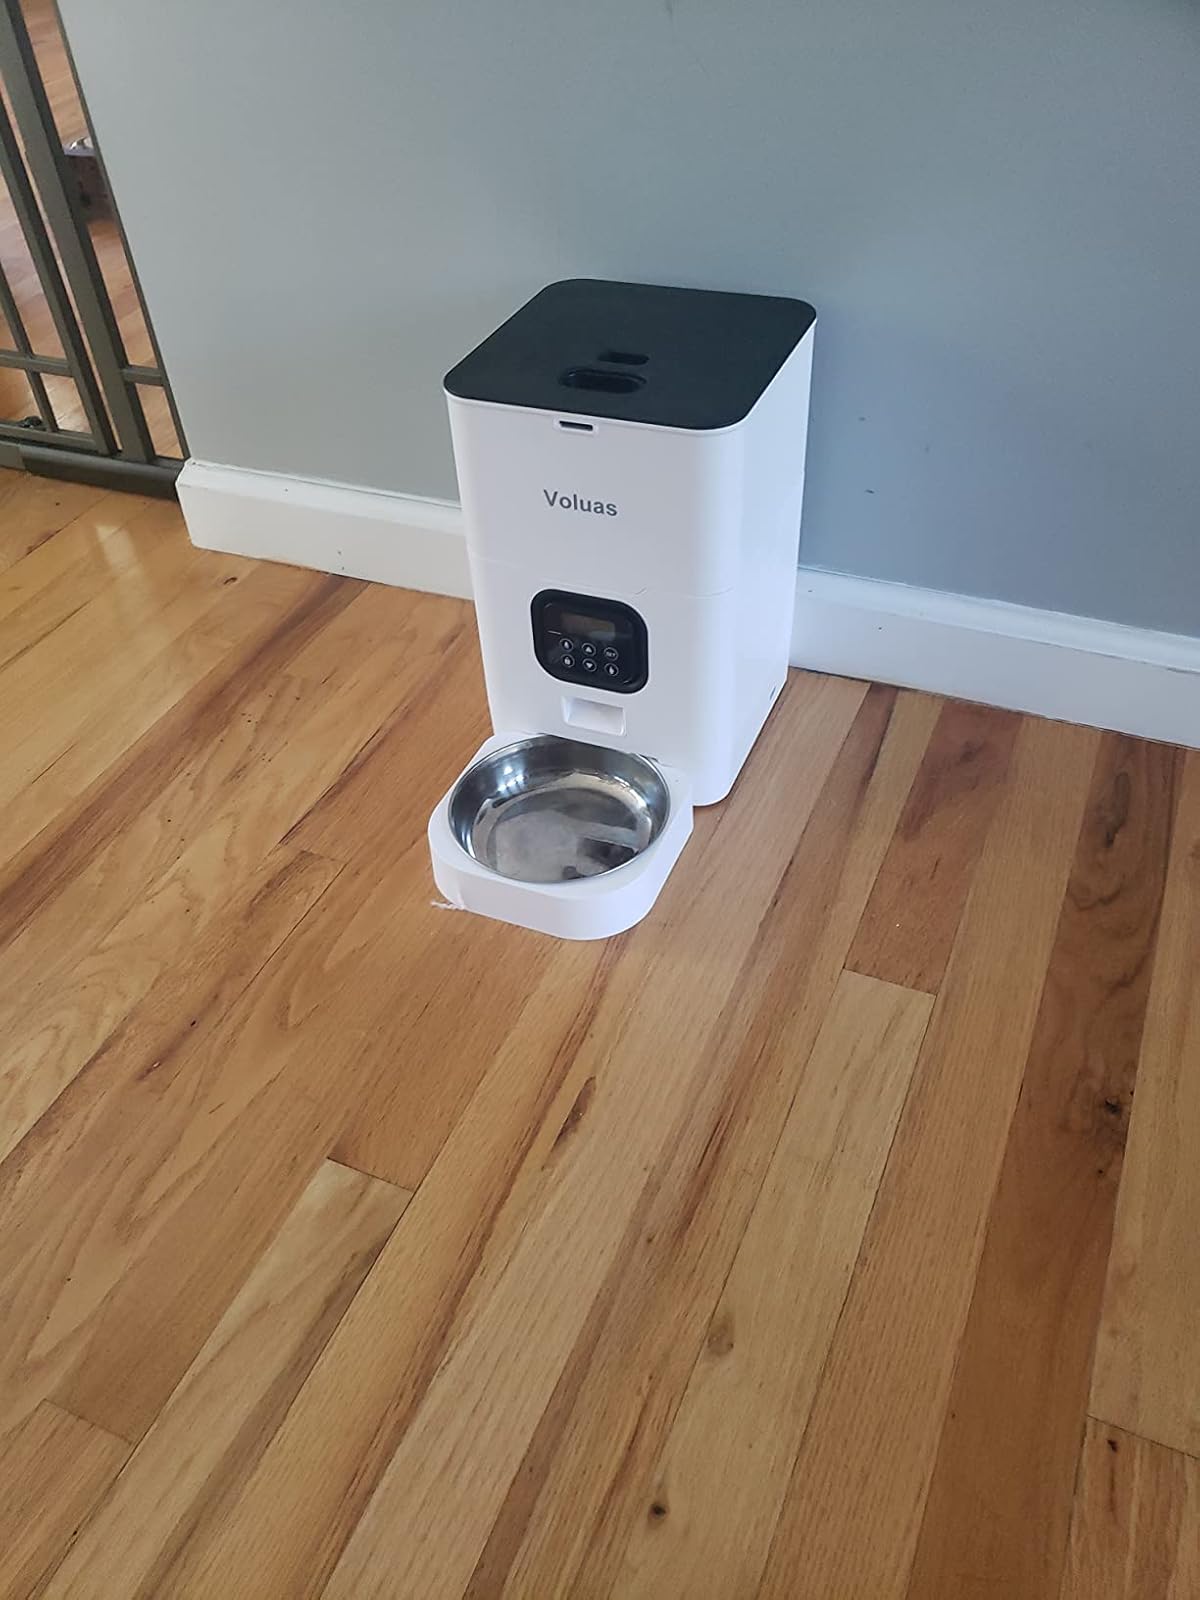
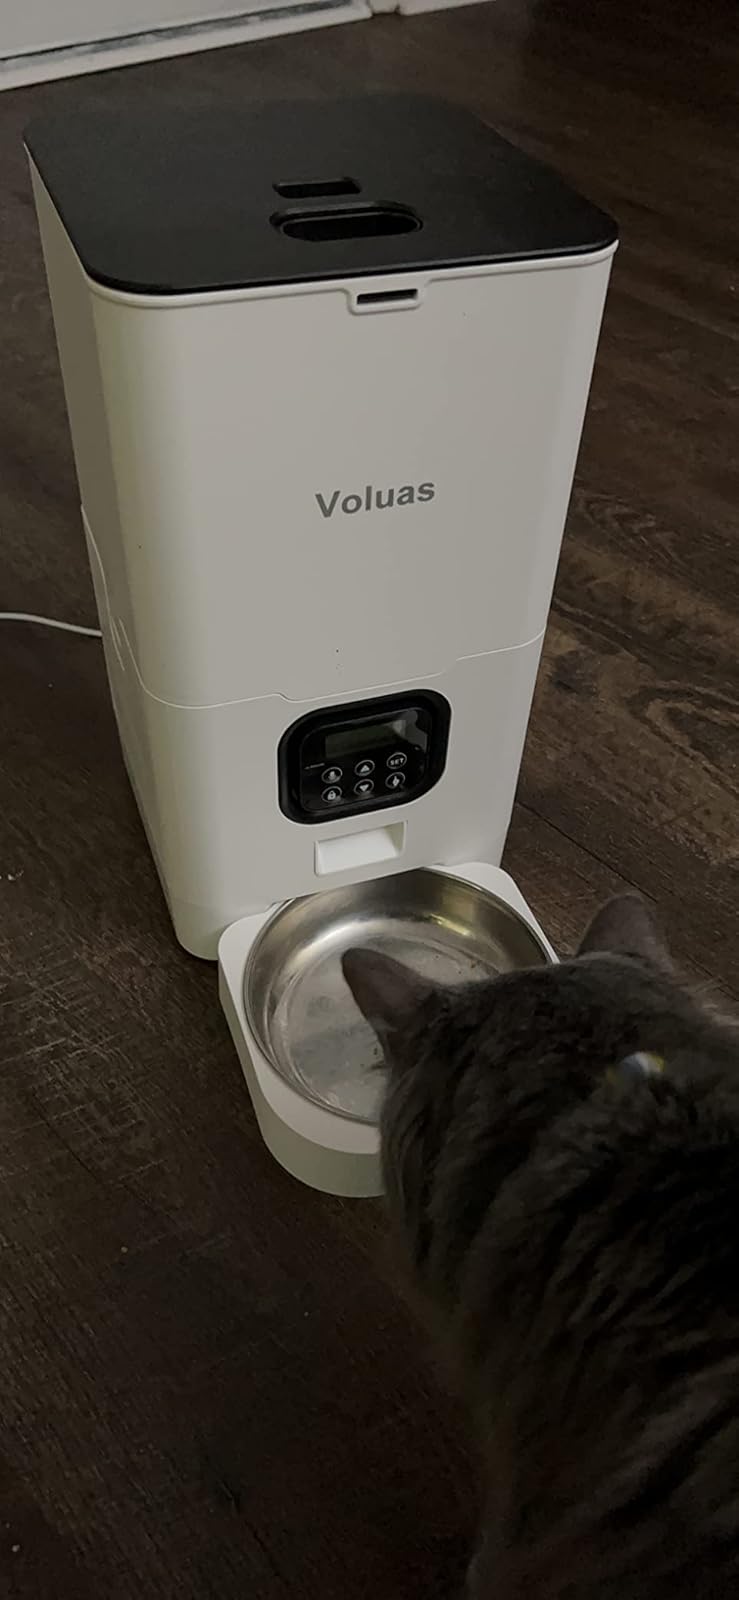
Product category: items_feeder
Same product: yes